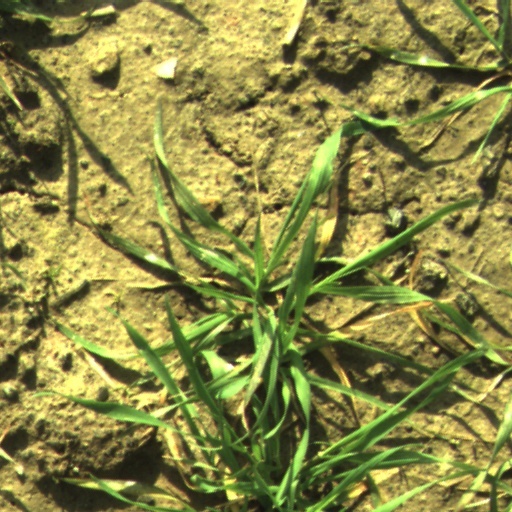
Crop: wheat